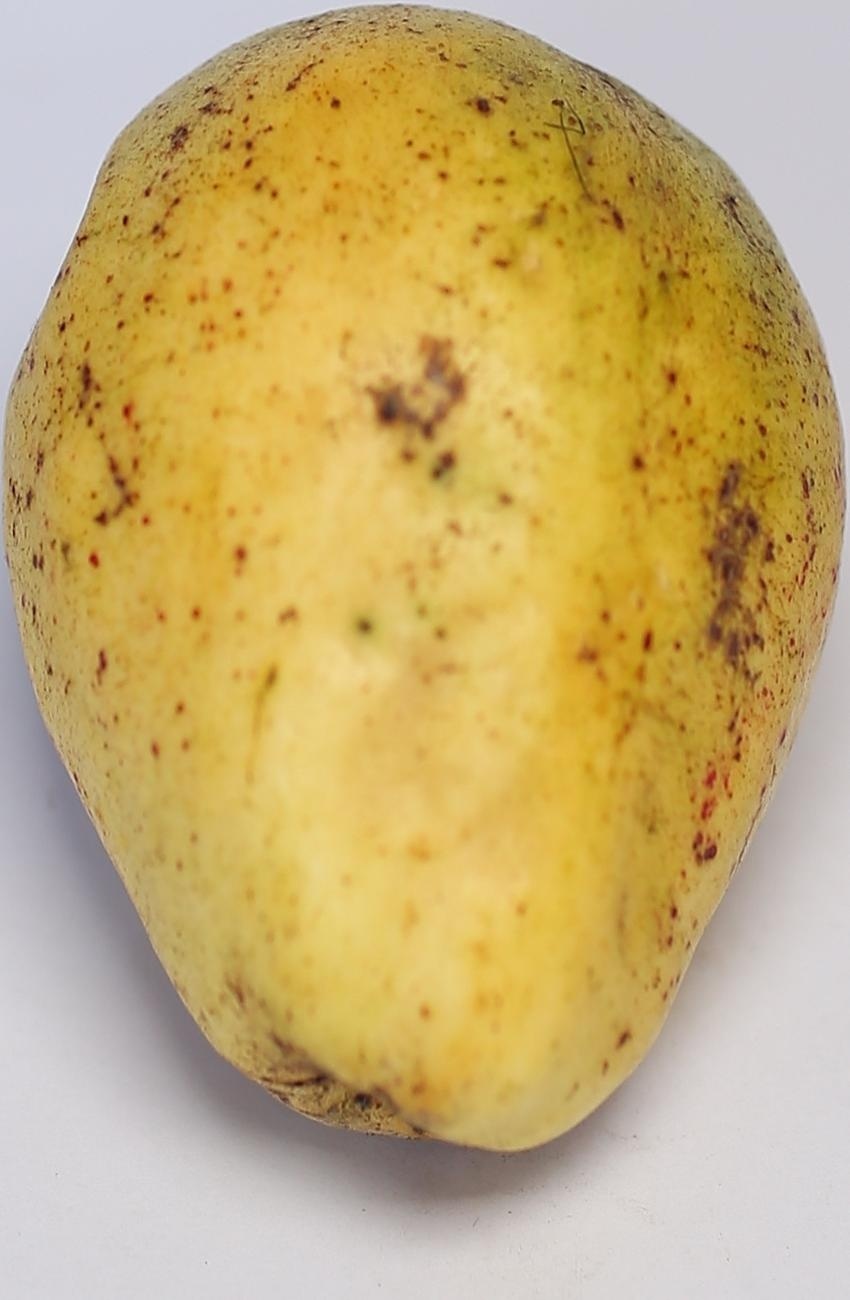
Maturity: ripe
Variety: riyali